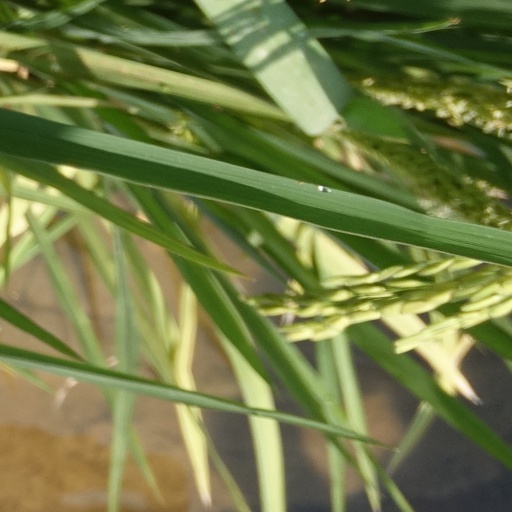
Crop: rice